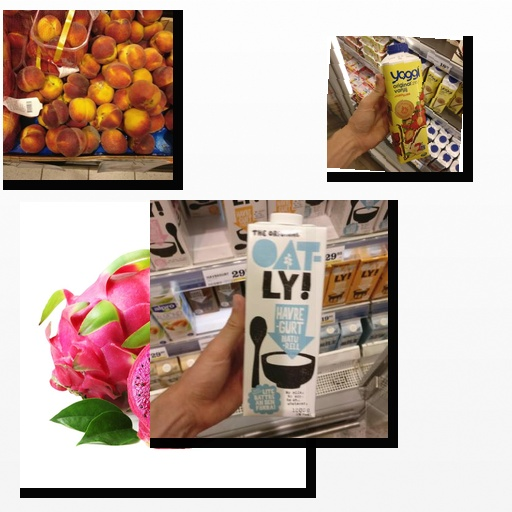
Food items: peach, strawberry_yogurt, oatghurt, dragon_fruit